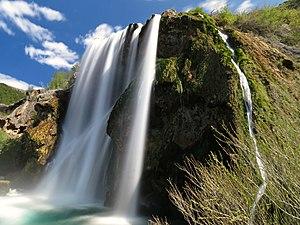
Le Krčić est une rivière de Croatie. Longue de 10 km, elle est un affluent de la rivière Krka. Elle fait partie du bassin versant de la mer Adriatique.